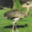
Label: bird